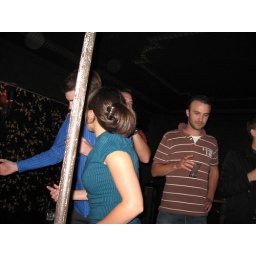
Later in the evening, a random girl busted into our private party and started pole dancing.